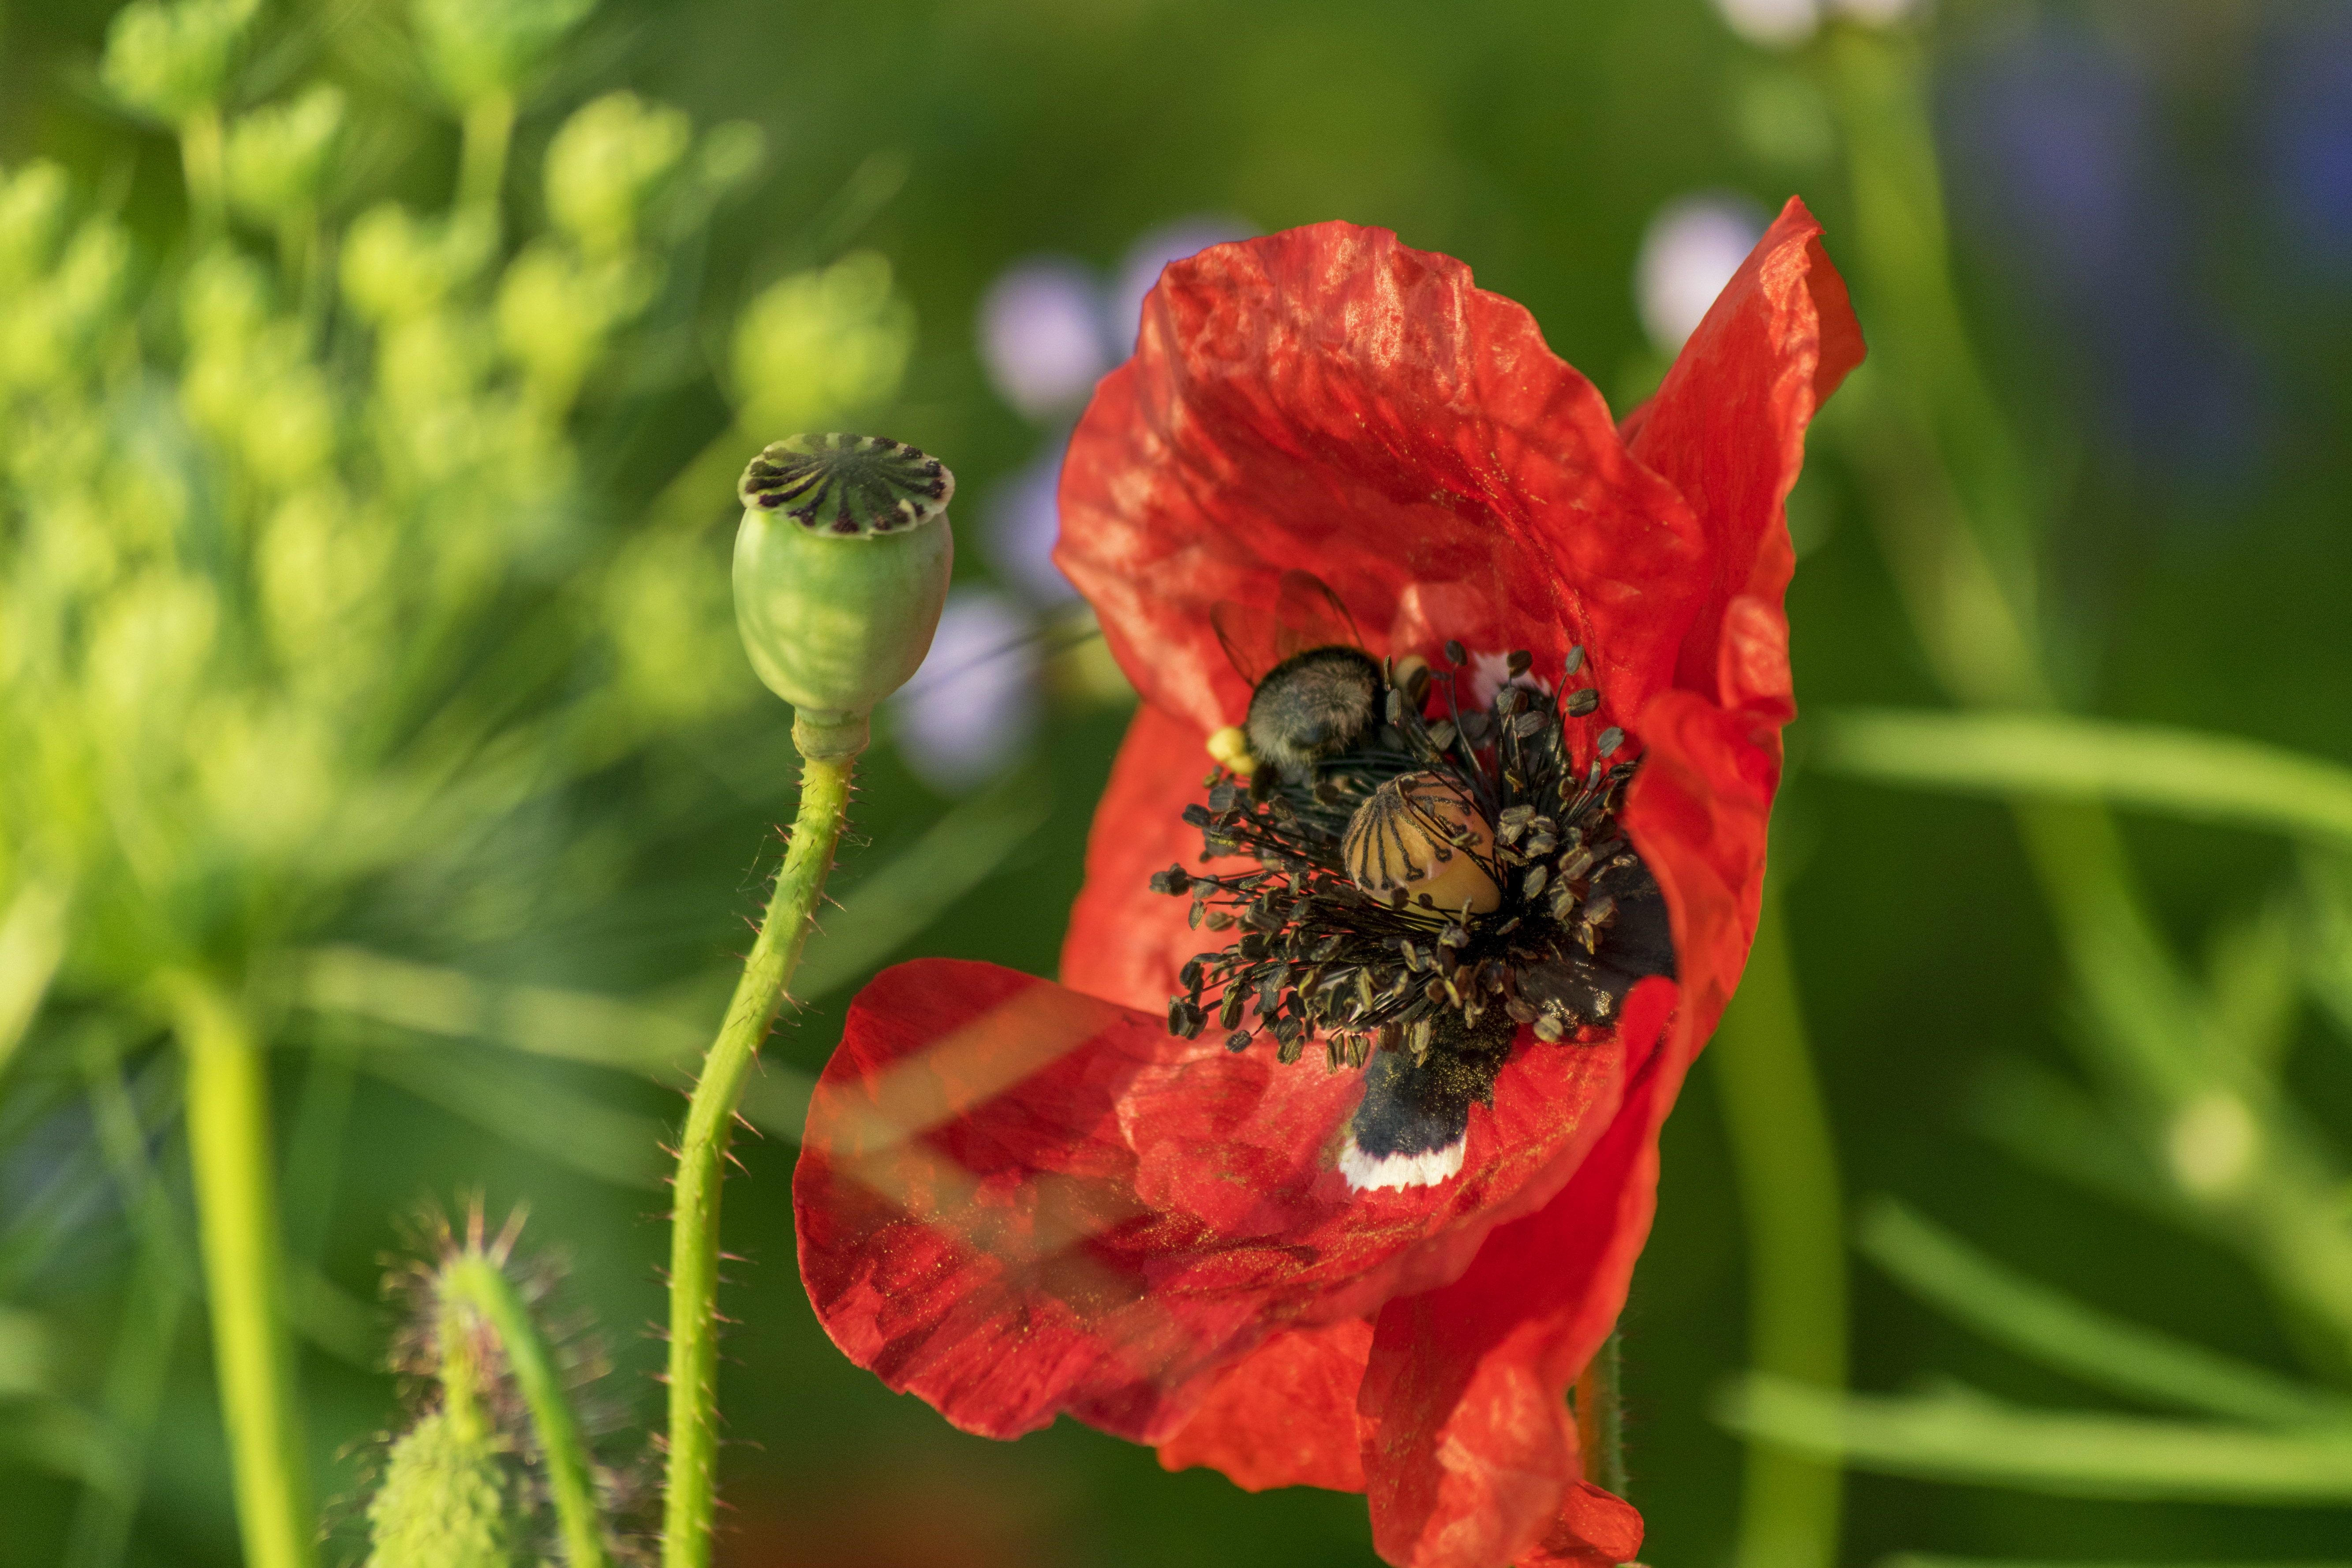
nature, outdoor, plant, photography, meadow, leaf, flower, petal, pollen, green, red, insect, botany, nikon, flora, fauna, invertebrate, wildflower, close up, capsule, nederland, netherlands, bee, outdoorphotography, poppy, depthoffield, bumblebee, nectar, natuurfotografie, naturephotographer, nederlandinfotos, bloem, hommel, macro photography, stuifmeel, poppie, klaproos, zaaddoos, flowering plant, plant stem, land plant